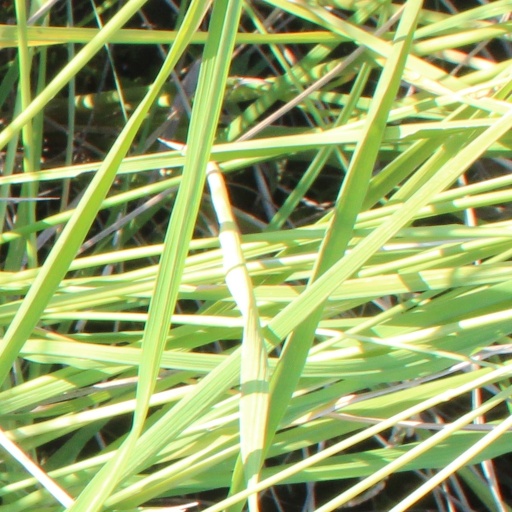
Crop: rice